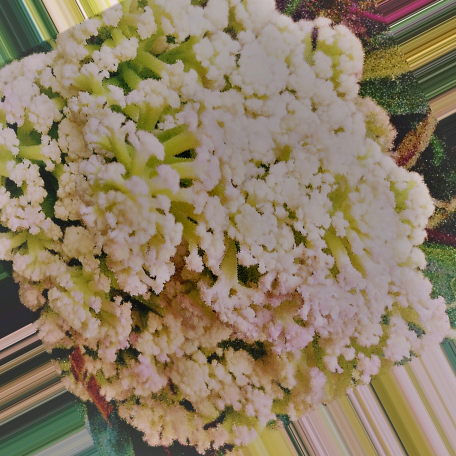
Label: Bacterial spot rot